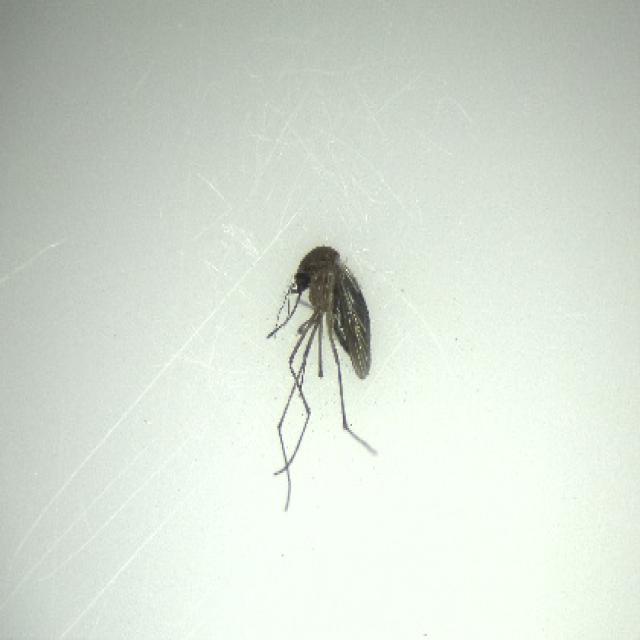
Species: culex_tritaeniorhynchus